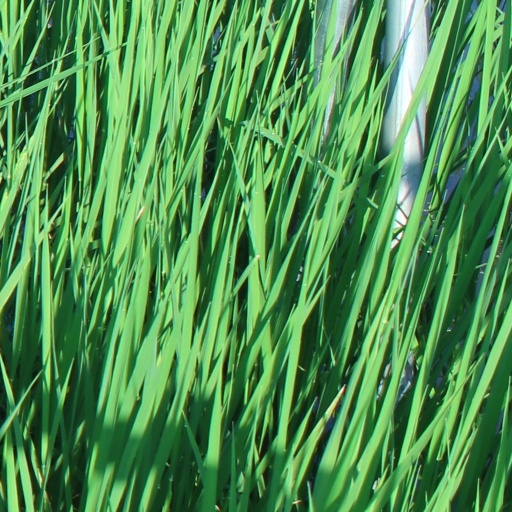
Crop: rice